Dutch colonisation of the Guianas

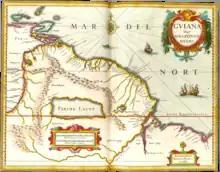
A map of Dutch Guiana by Hendrik Hondius I, 1638

In 1598, a fleet of three Dutch ships visiting the Wild Coast mention passing the river ""Surinamo"" a year after the English had done the same. The next year saw the first cartographic reference to the region: a 1599 map drawing on the account of this voyage, drawn by Flemish geographer Jodocus Hondius. Beginning in 1581, the colonies were settled by Dutch colonists, most of whom came from the province of Zeeland. Trading posts were established near various rivers, including the Pomeroon, Essequibo, Berbice, and Suriname rivers. Many small commercial establishments, mostly bartering posts, were founded by French, Dutch, and English colonists. Due to the effects of disease and attacks from natives, these colonies rarely lasted long.